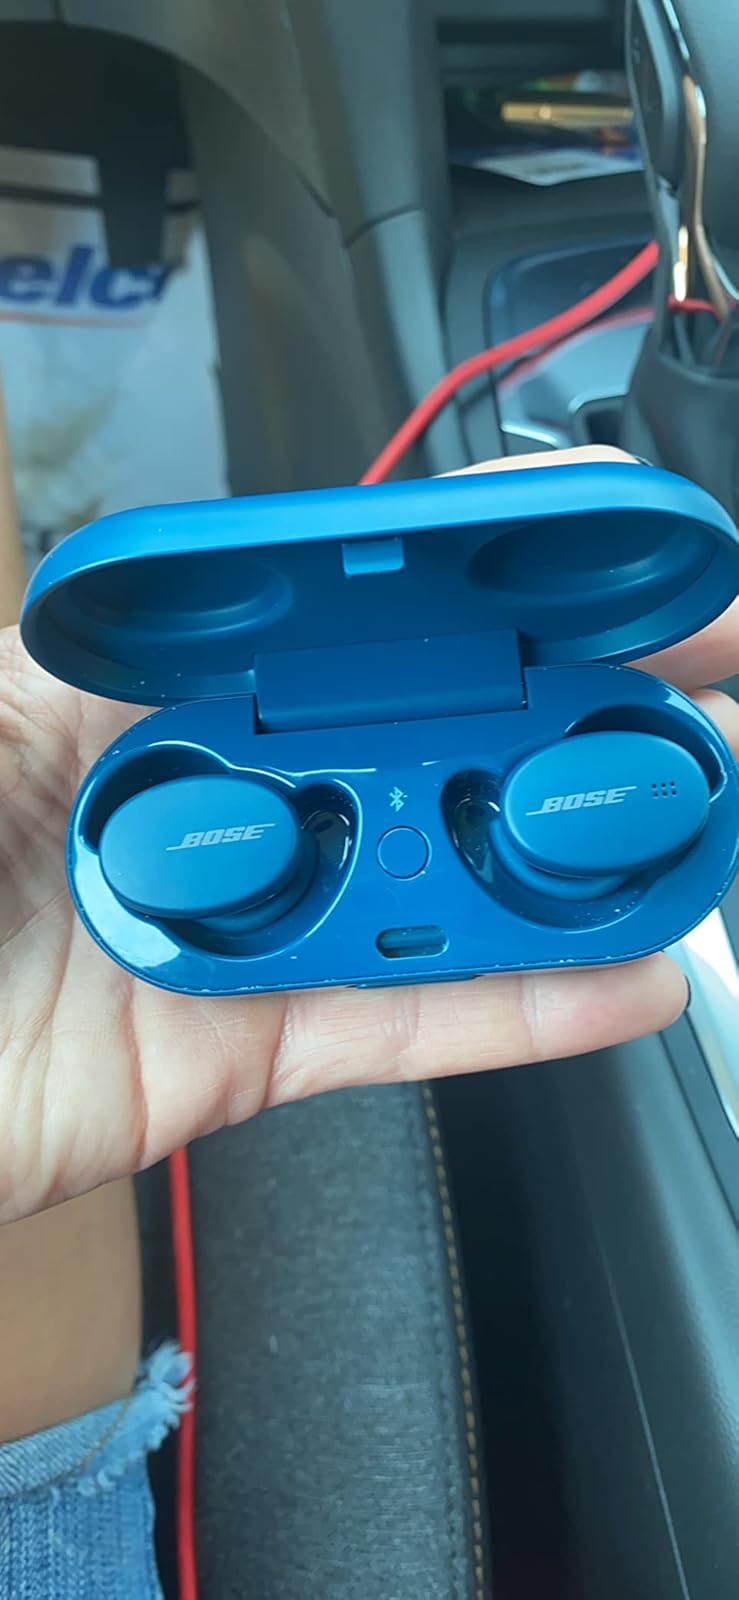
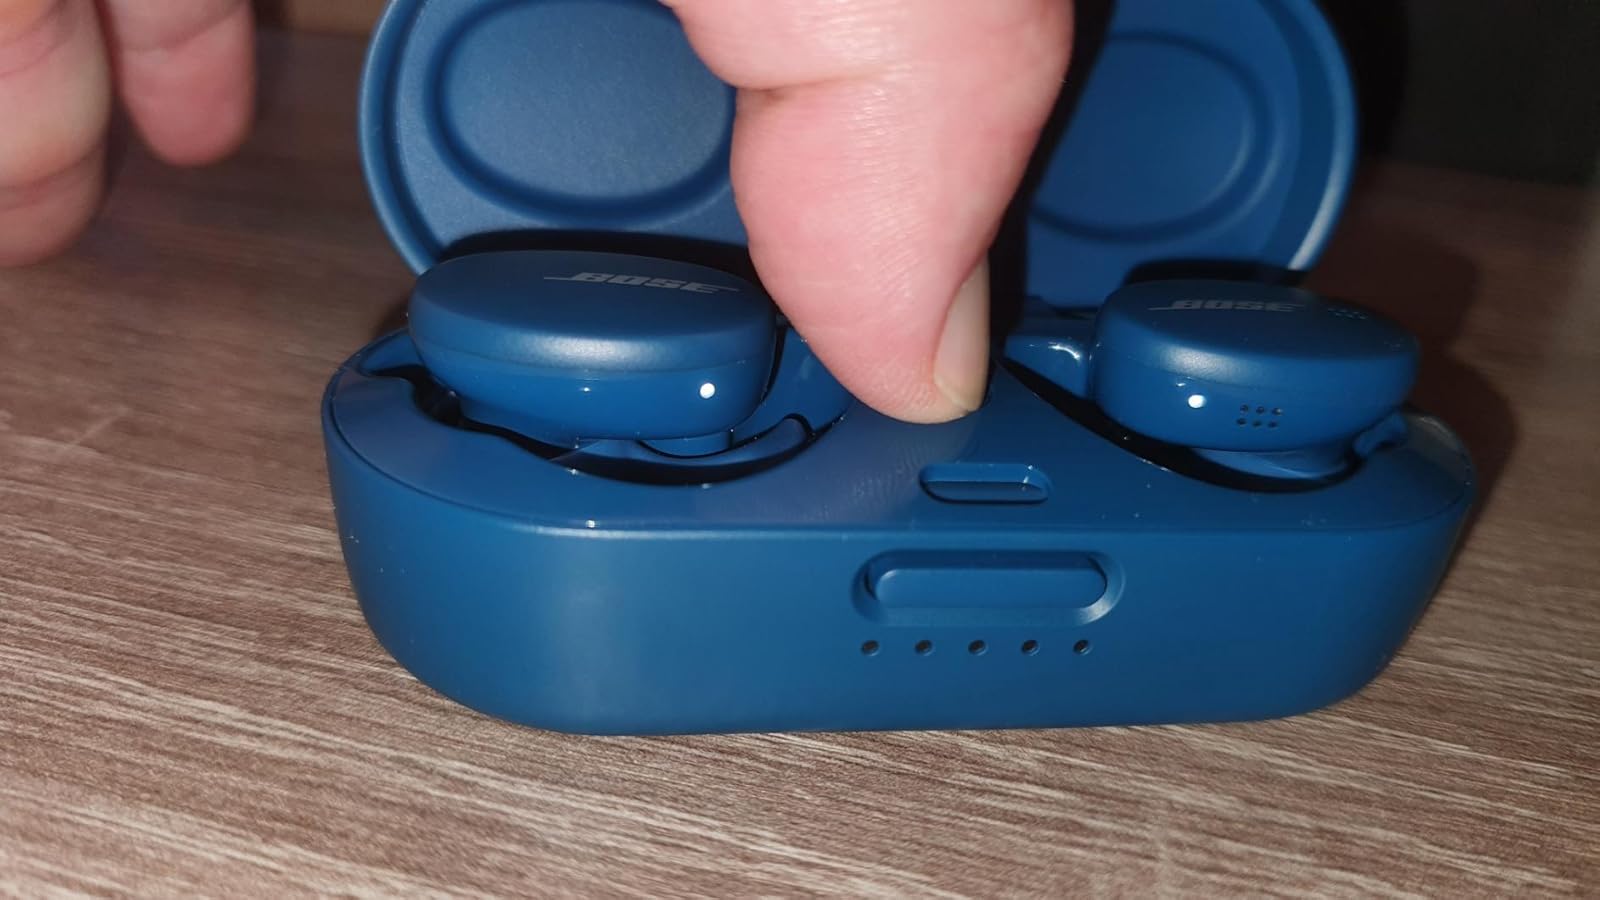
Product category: earbuds
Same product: yes